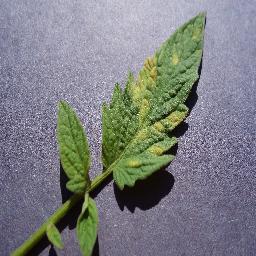
Label: Tomato___Leaf_Mold